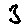
Label: 3